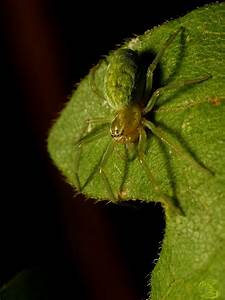
Label: spider